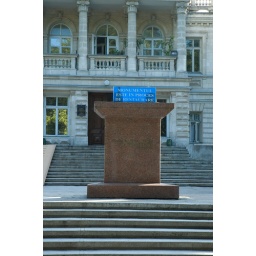
The sign on the blue block says: &amp;quot;The monument is under restoration&amp;quot;